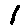
Label: 1